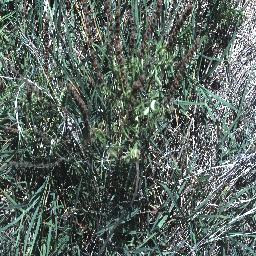
Label: negative